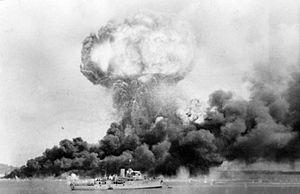
Le bombardement de Darwin est l'attaque aérienne japonaise du 19 février 1942 de la ville de Darwin, dans le Nord de l'Australie. Il s'agit de l'attaque la plus importante jamais perpétrée par une puissance étrangère contre ce pays.
L'histoire du Territoire du Nord, en Australie a commencé il y a plus de 40 000 ans quand les premiers Aborigènes s'installèrent dans la région. À partir des années 1600, les commerçants de Makassar commencèrent à établir des relations commerciales avec les habitants de la région pour troquer contre des couteaux, de la nourriture et du tabac, des holothuries qu'ils allaient revendre aux chinois.
Frederick Rudolph William Scherger est un officier supérieur australien, né le 18 mai 1904 à Ararat et mort le 16 janvier 1984 à Melbourne. Il est notamment le premier officier de la Force aérienne royale australienne à accéder au rang d'air chief marshal.